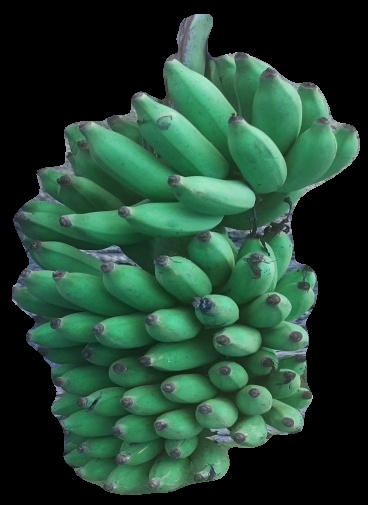
Variety: elakki-bale
Grade: grade2